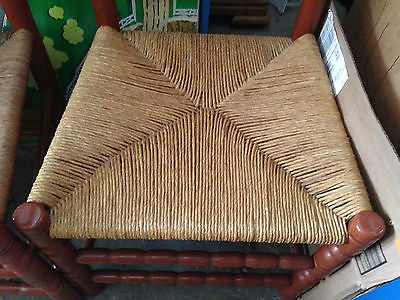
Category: chair